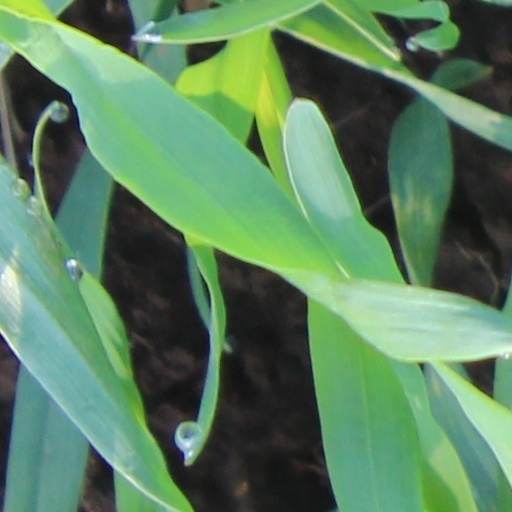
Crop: wheat